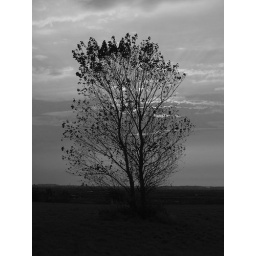
Tree in black and white